German cruiser Admiral Hipper

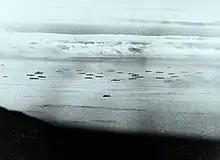
The convoy PQ-17, target for Operation Rösselsprung.

The had initially sought to send the battleships and to operate in concert with , but suffered storm damage in December that prevented the participation of the two ships. Repairs were effected quickly, however, and the two battleships embarked upon a second attempt at the end of January. On 1 February 1941, embarked on her second Atlantic sortie, with orders to operate on the convoy lanes between the United Kingdom and West-Africa. The ship was allowed to operate against both lightly escorted convoys and independent sailing vessels, with the hope that her appearance in these waters would draw away British forces guarding the Denmark Strait, thus making it easier for and to break out into the Atlantic. Between 4 and 10 February patrolled off the Azores but no ships were found. She was refueled several times by the tanker . Upon learning that the British Force H had sortied from Gibraltar deep into the Mediterranean to bombard La Spezia, Meisel understood that the convoys between the UK, Gibraltar and West Africa were left uncovered with heavy units and he decided to operate closer to Gibraltar, where U-boat and Luftwaffe units had attacked convoy HG 53. On 11 February, encountered and sank the straggling 1,236 GRT English ship "Iceland."